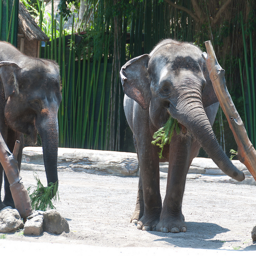
Two elephants are eating plants in a zoo.
A couple of gray elephants standing on top of a paved road.
Two small elephants walking in the dirt eating greens.
Two elephants standing in dirt field next to bamboo wall.
two elephants with grass in their mouths and bamboo behind them